March Air Reserve Base

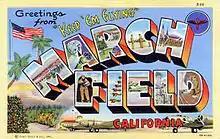
World War II March Field Postcard

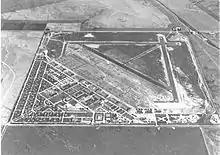
Oblique aerial photo of March Field in May 1940, just before World War II, looking north to south

The Attack on Pearl Harbor in December 1941 quickly brought March Field back into the business of training aircrews. Throughout World War II, many soon-to-be-famous bombardment groups performed their final training at March before embarking for duty in the Pacific. Known sub-bases and auxiliaries used for training were: